Sophia Hull

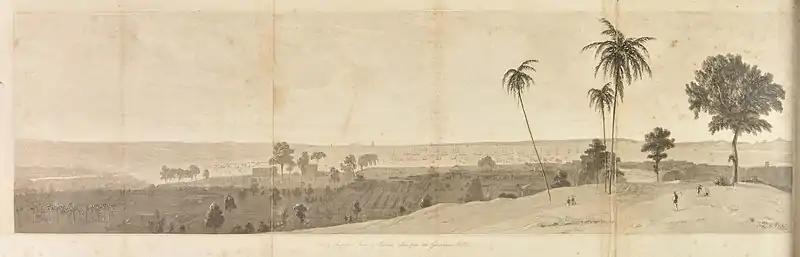
As probably seen by Sophia Raffles, a lithographic print of a view of early Singapore, looking seaward from The Hill (Fort Canning Hill) showing the area between Freshwater Stream (Sungei Bras Basah) and Singapore River. The view is likely to have been drawn a few years before 1830, when it was published in Sophia, Lady Raffles' "Memoir of the life and public services of Sir Thomas Stamford Raffles".

Her remaining child, daughter Ella Sophia, became engaged to marry John Sumner, the eldest son of Charles Richard Sumner, the Bishop of Winchester, and nephew of John Bird Sumner, the Bishop of Canterbury. Ella met John when her mother Sophia spent time recuperating from illness at the bishop's home in Winchester. She and Sophia were particularly interested when Sumner was ordained as a clergyman during their visit. Ella and John were due to marry in the summer of 1840, but Ella herself was then taken ill, initially with a broken blood vessel. Having deteriorated over several months, Ella died on 12 May 1840, to her mother's despair. She was 19 years old, and Sophia's last living link to Ella's father, the late Stamford Raffles. Sophia's friend and former neighbour, Bishop Samuel Wilberforce (the third son of William Wilberforce), described the funeral: